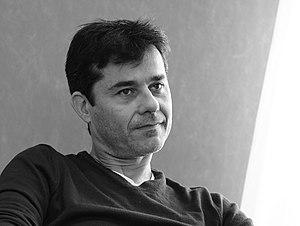
table ronde ""roman de société ou société romanesque à la prefecture."""